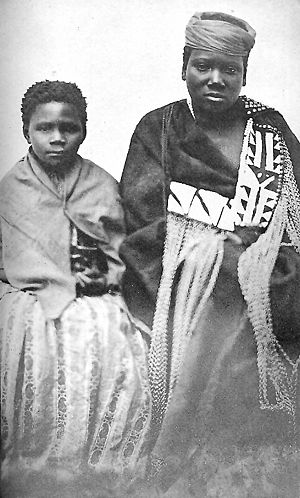
Nongqawuse
Nongqawuse (til højre) med profetinden Nonkosi
Nongqawuse var xhosa–profetinden hvis profetier fik xhosaerne til at nedslagte deres eget kvæg i 1856–57.